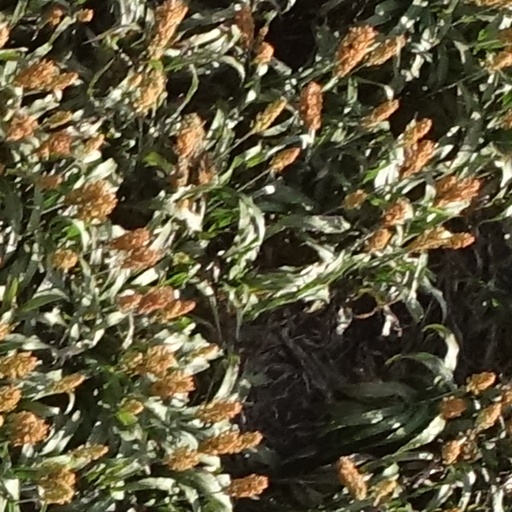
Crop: sorghum